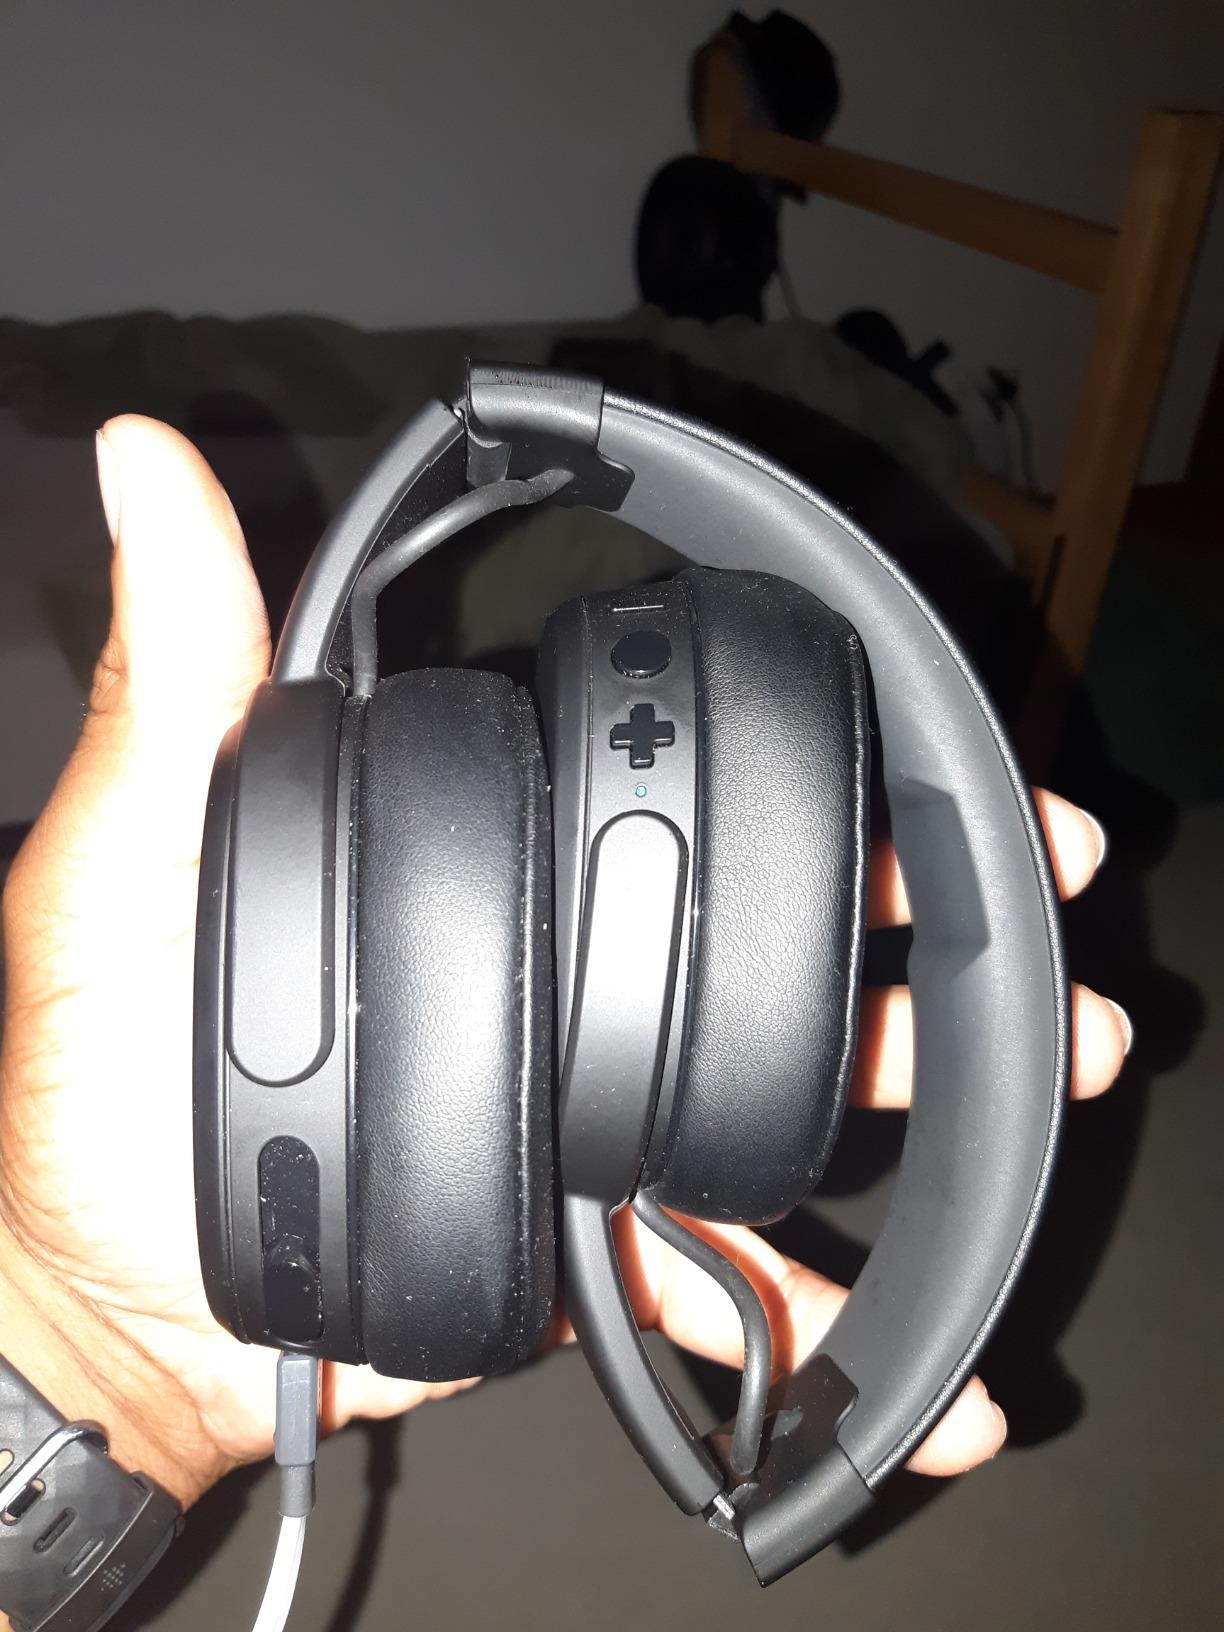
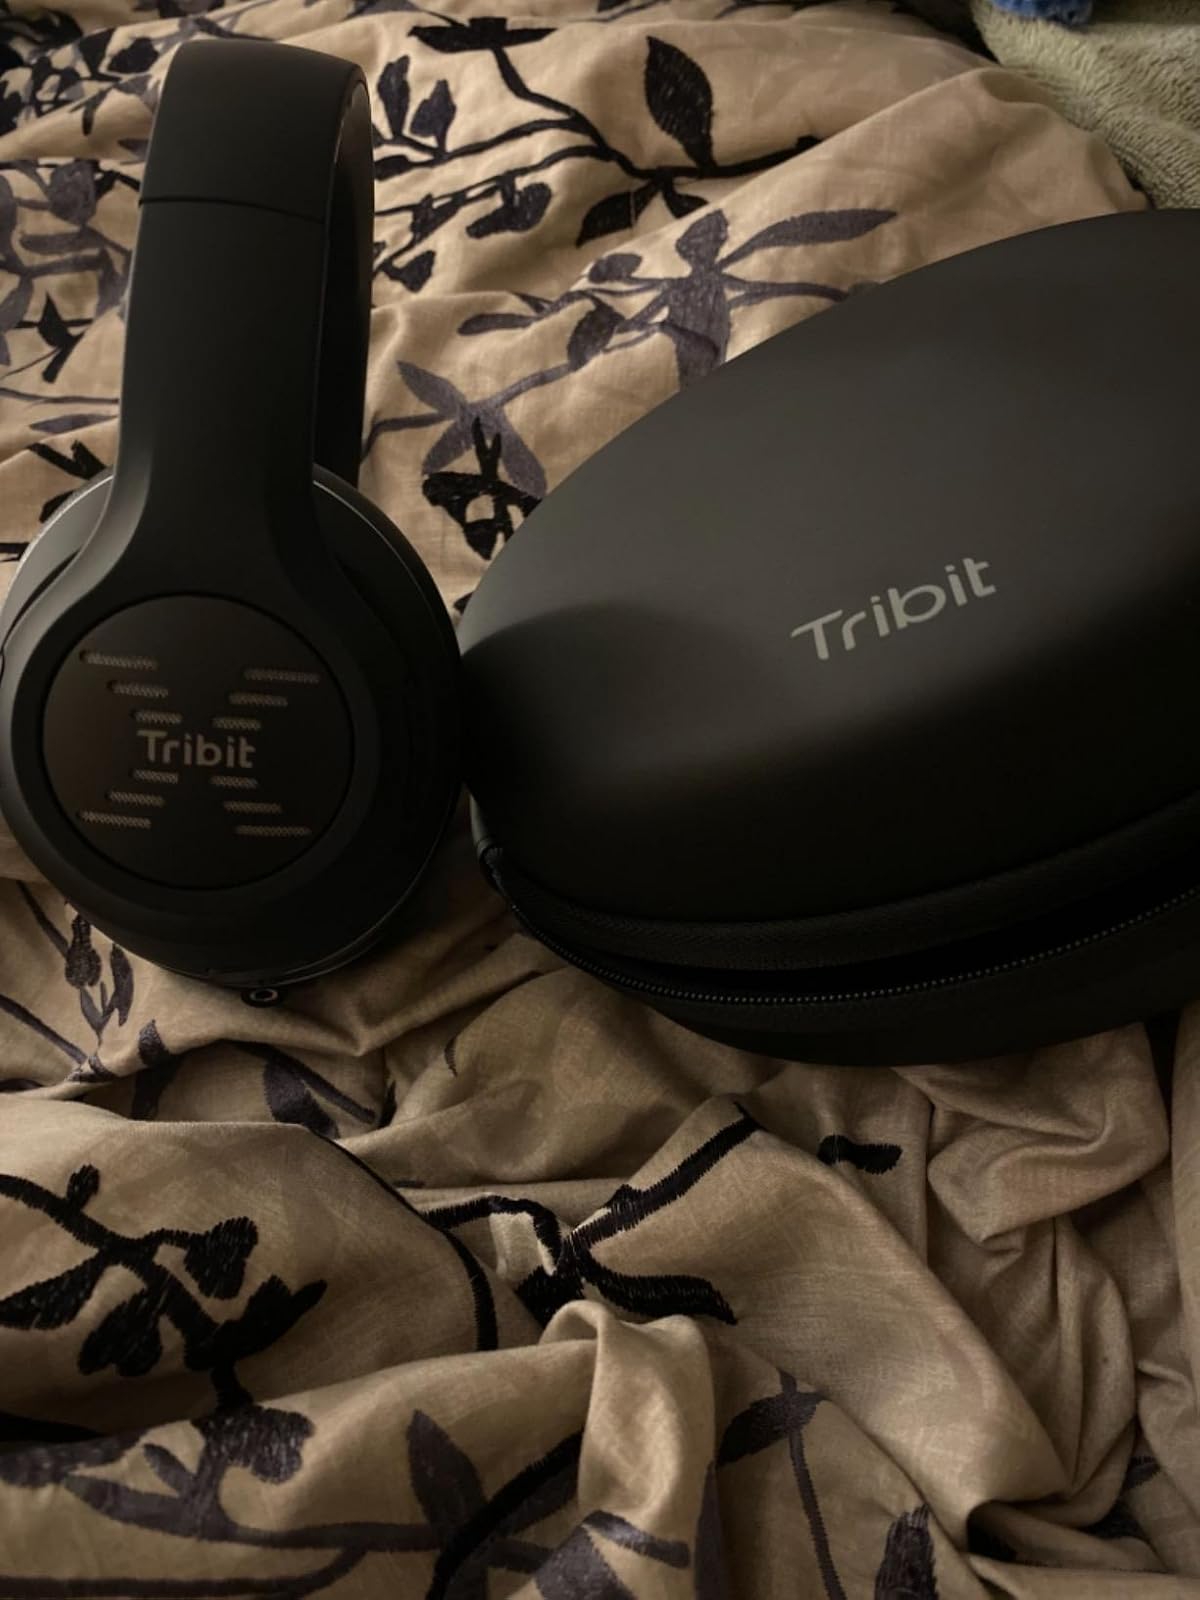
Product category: headphones
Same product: no